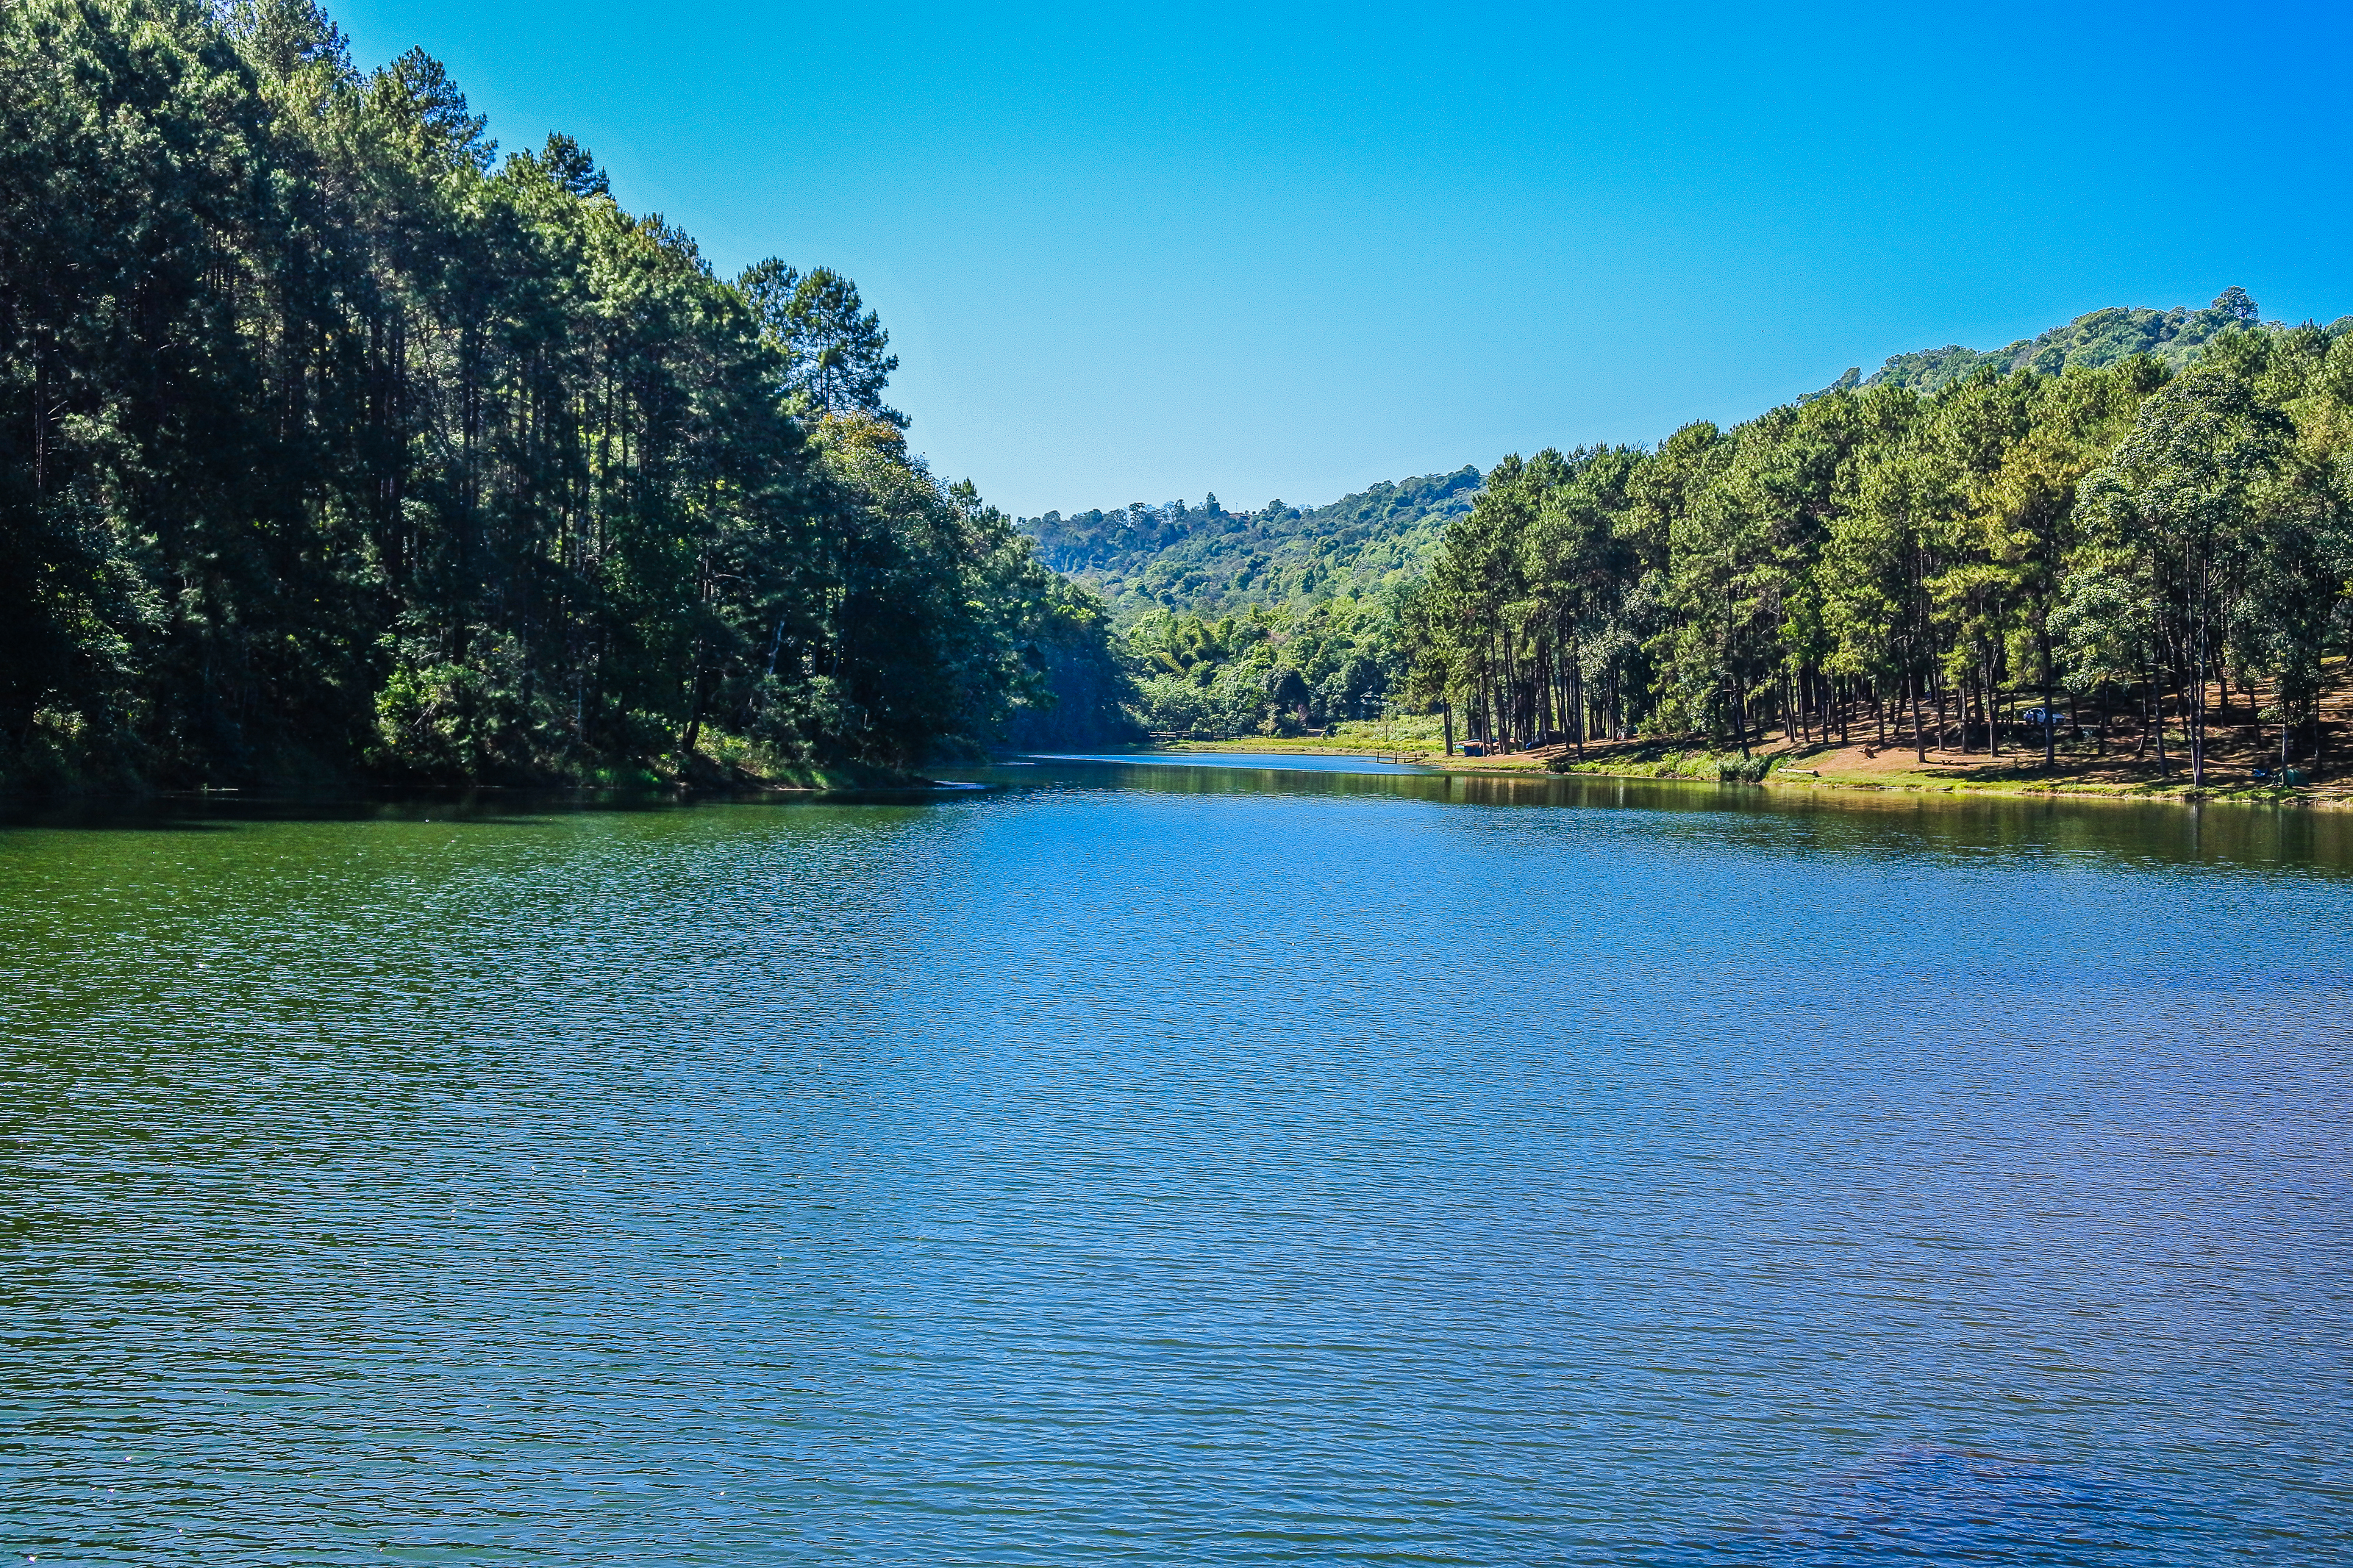
beauty, sunshine, pang ung, scenic, mountain, view, son, thailand, pai, maehongson, sky, viewpoint, journey, natural, reflection, tree, tranquil, water, camp, morning, adventure, hong, daylight, light, lake, colorful, fog, tent, forest, pine, cold, holiday, summer, mae, stream, grass, national, pang, park, green, nature, relax, cool, ung, outdoor, sunlight, reservoir, river, travel, landscape, body of water, water resources, natural landscape, nature reserve, wilderness, natural environment, bank, watercourse, biome, national park, tarn, inlet, lake district, bay, state park, sea, coastal and oceanic landforms, coast, vacation, pond, cloud, loch, hill station, sound, tourism, hill, jungle, mountain range, valdivian temperate rain forest, mount scenery, valley, channel